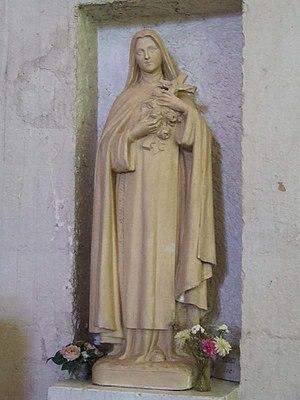
Sculpture de Sainte Thérèse de Lisieux à l'église Saint-Pierre-aux-Liens d'Étais-la-Sauvin (Yonne)
L'église Saint-Pierre-aux-Liens d'Étais-la-Sauvin se situe au cœur du village d'Étais-la-Sauvin, dans l'Yonne, à proximité des limites orientales des anciennes fortifications. L'église a connu trois périodes successives d'édifications : le XIIᵉ siècle, le XIVᵉ siècle et la fin du XVᵉ siècle.